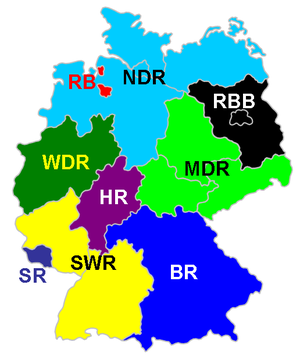
Norddeutscher Rundfunk
ARD
Norddeutscher Rundfunk er en offentlig radio- og tv-station i Tyskland. NDR transmitteres i Nordtyskland og dækker delstaterne Hamborg, Niedersachsen, Slesvig-Holsten og Mecklenburg-Vorpommern. Hovedsædet ligger i Hamborg, i distriktet Eimsbüttels bydel Hamburg-Harvestehude.